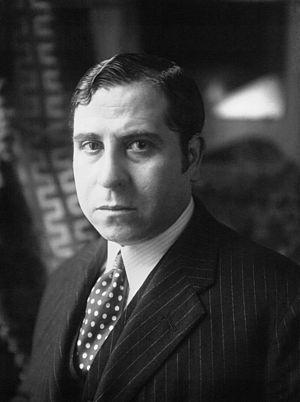
Ramón Gómez de la Serna (1892-1955), écrivain espagnol, en 1928
Ramón Gómez de la Serna Puig, né à Madrid le 3 juillet 1888, et mort à Buenos Aires le 13 janvier 1963, est un prolifique écrivain d'avant-garde espagnol, généralement rattaché à la Génération de 14 ou au Noucentisme, inventeur d'un genre littéraire poétique, la greguería.